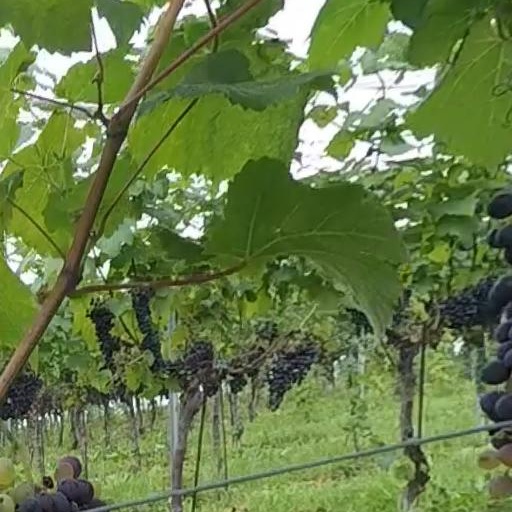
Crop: grape